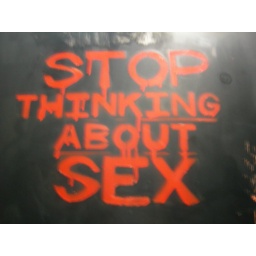
and no better words could possibly be painted on the inside wall of the only ladies toilet in the bar